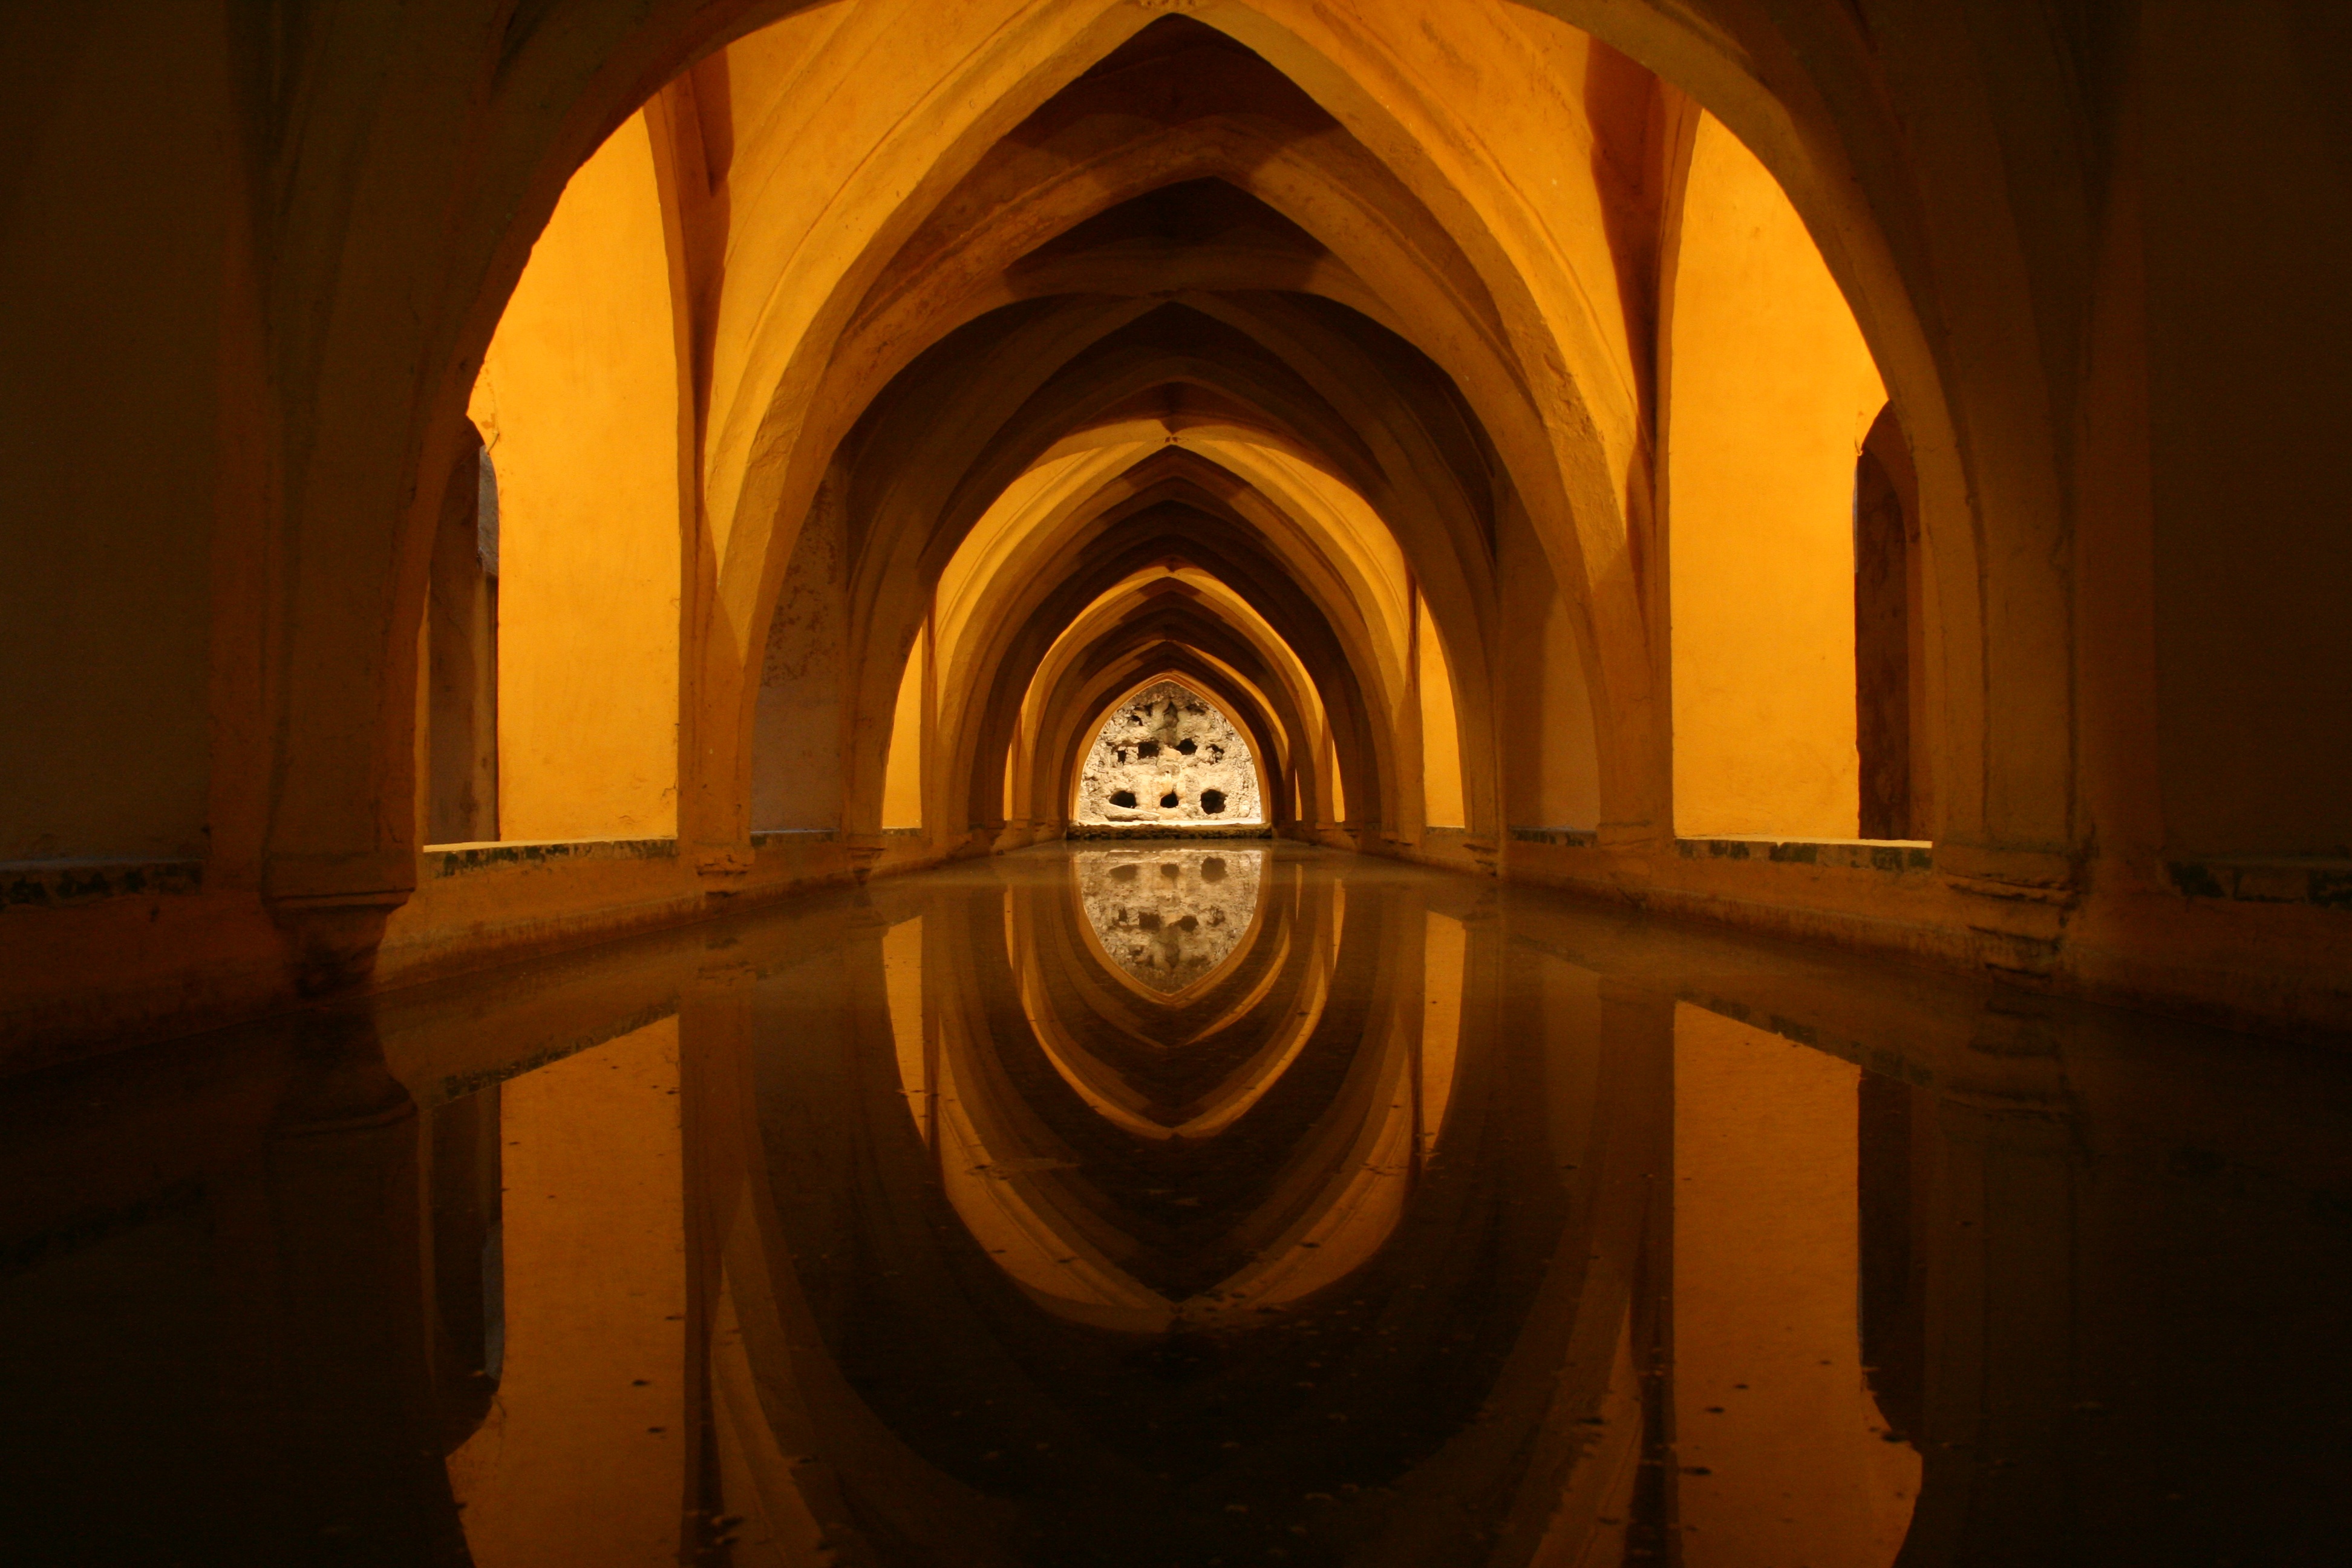
light, night, arch, color, darkness, temple, symmetry, ancient history